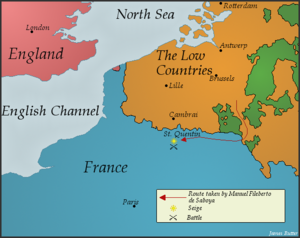
La bataille de Saint-Quentin est une victoire espagnole sur la France. Par cette victoire d'Emmanuel-Philibert de Savoie, lieutenant général du roi Philippe II d'Espagne, sur les troupes du roi de France, Henri II, aux ordres du connétable de Montmorency, Saint-Quentin passe aux Espagnols, la route de Paris est ouverte. Mais l’armée de Philippe II, forte de 60 000 hommes, ne marchera finalement pas sur la capitale des rois de France.